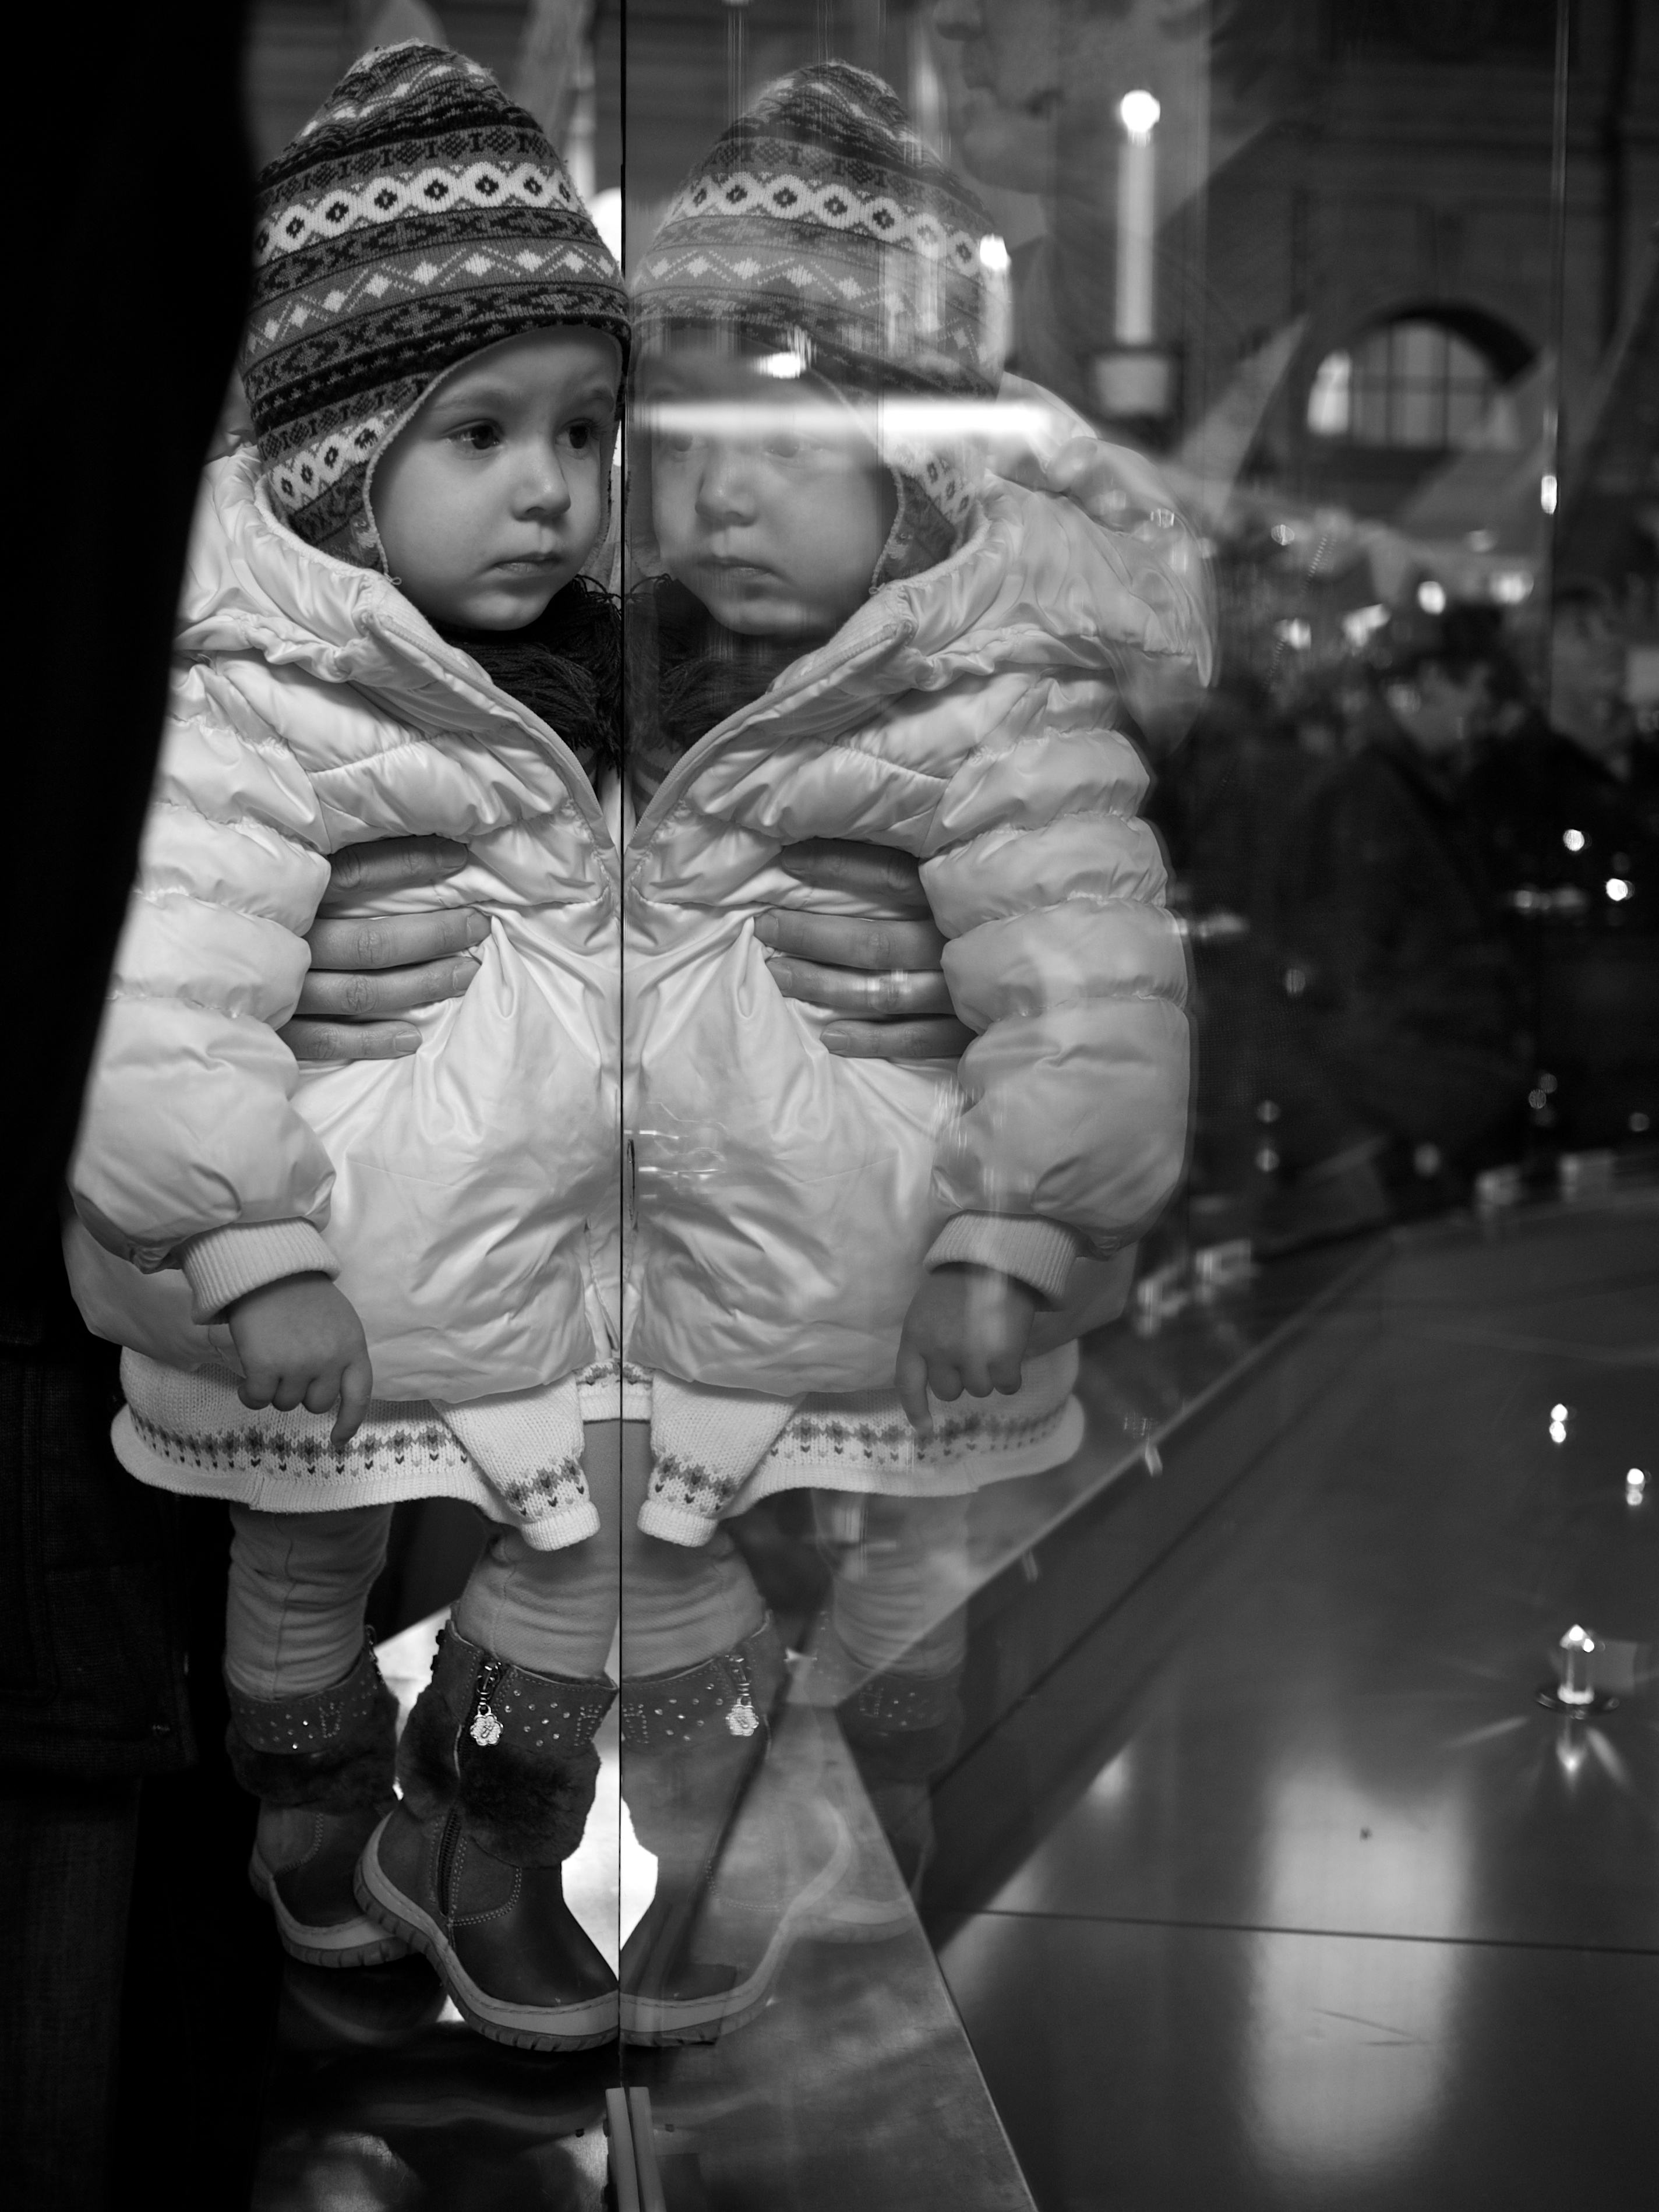
black and white, white, street, photography, ebook, statue, training, darkness, black, monochrome, streetphotography, flickr, thomas, video, olympus, photograph, omd, image, fuji, leica, monochrom, leuthard, hcb, thomasleuthard, monochrome photography